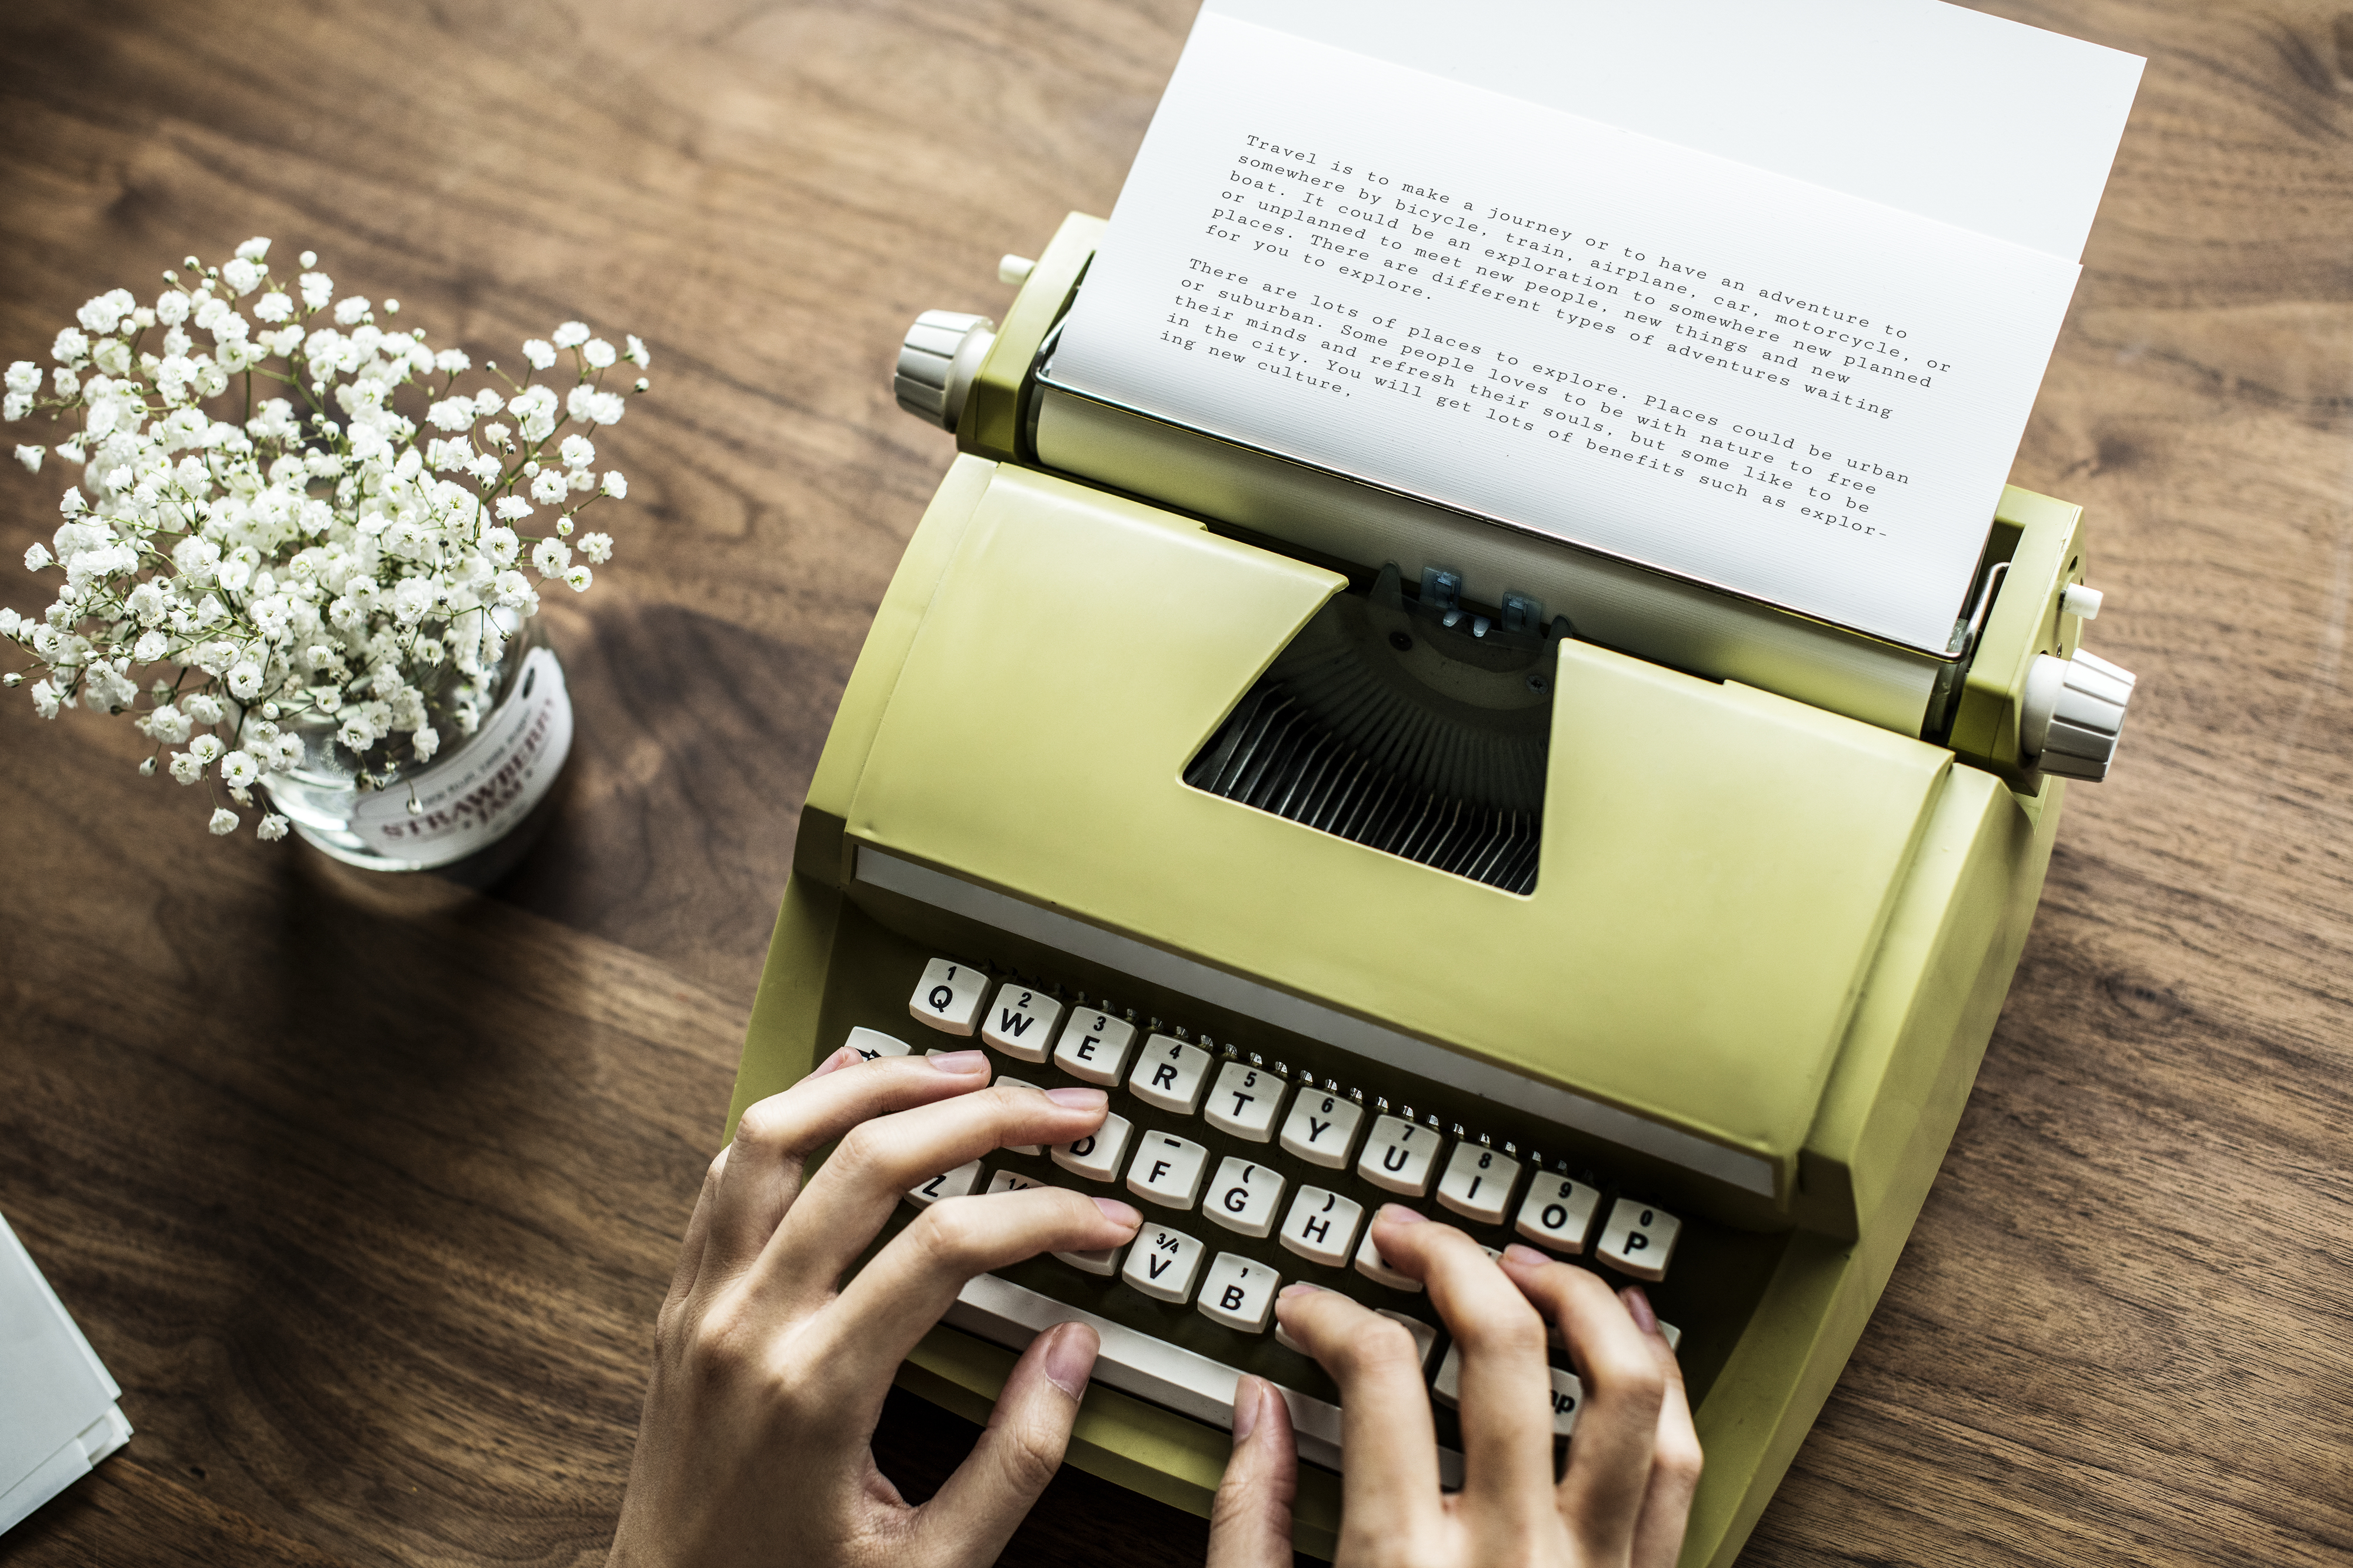
aerial, analog, analogue, author, background, beverage, career, classic, creative, decoration, document, editorial, equipment, feminine, flower, freelancer, girly, hand, hobby, journalist, keyboard, machine, old fashion, paper, person, plant, publish, retro, story, tool, type, typescript, typewriter, typing, vintage, work, work from home, working, product, font, office equipment, office supplies